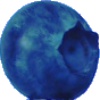
Label: huckleberry